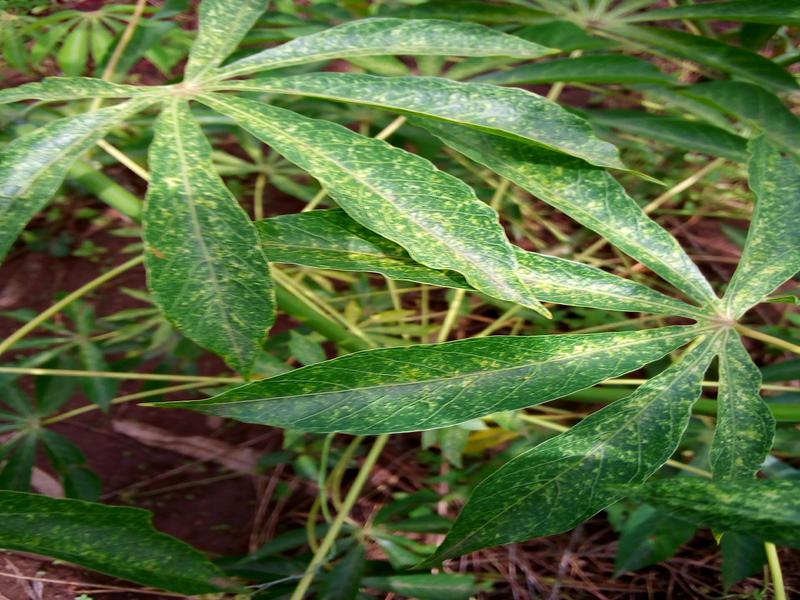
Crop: cassava
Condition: green_mottle